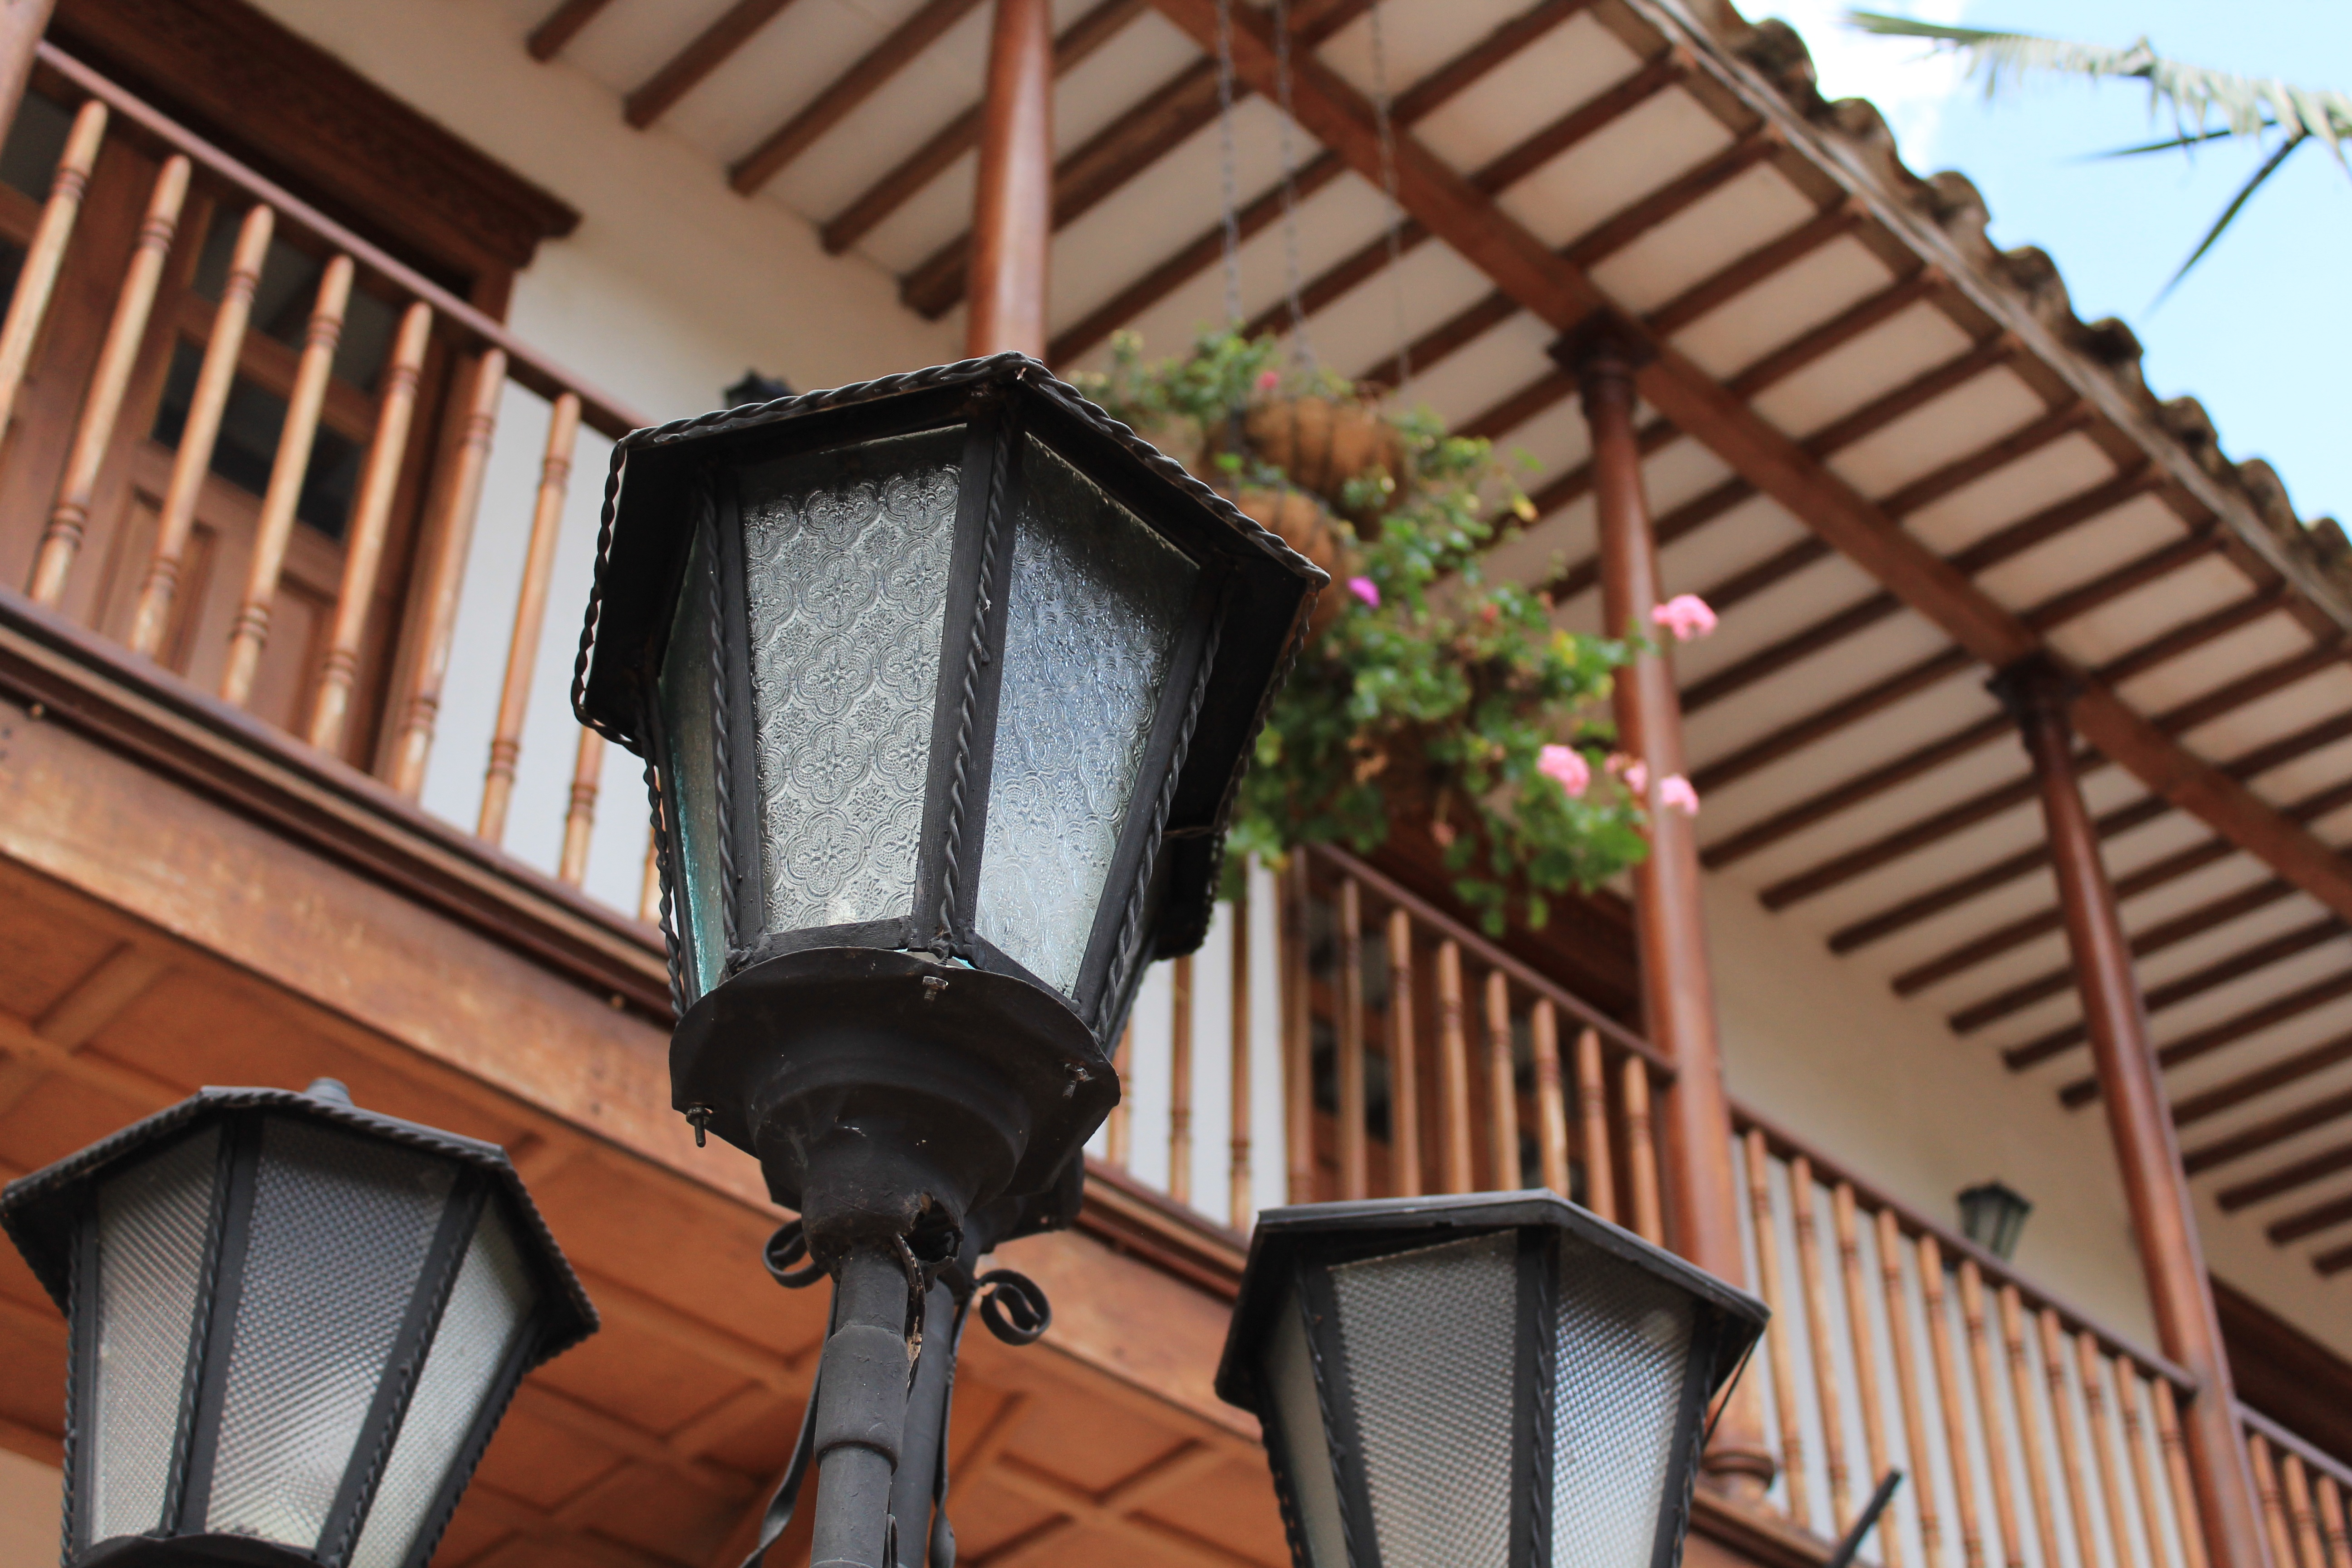
architecture, window, roof, balcony, lantern, facade, residential, old building, lighting, balconies, luminary, outdoor structure